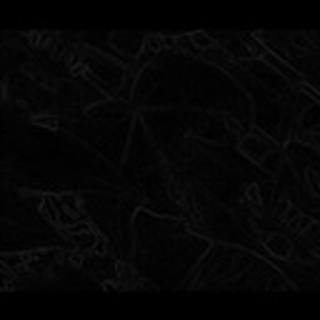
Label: cotton_bacterial_blight